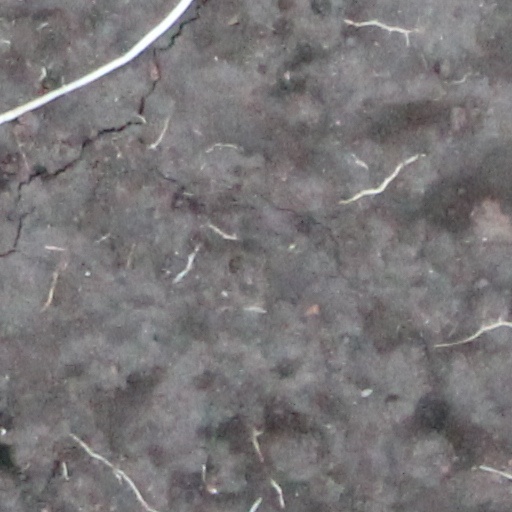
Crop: wheat